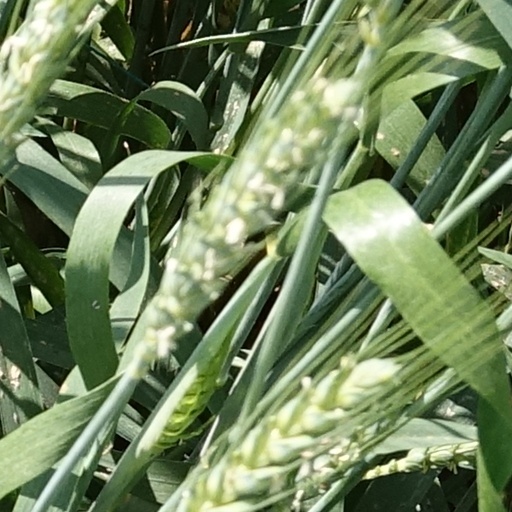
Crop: wheat